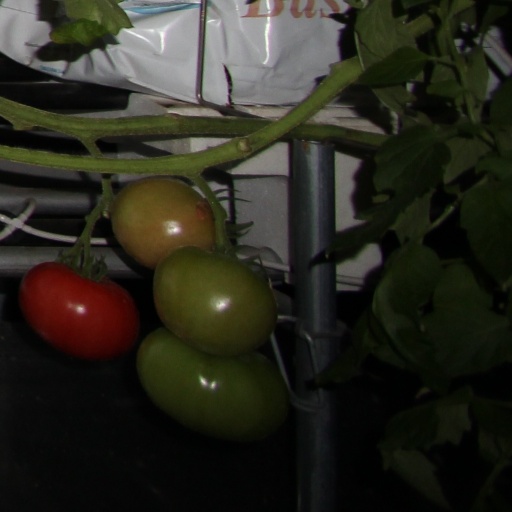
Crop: tomato